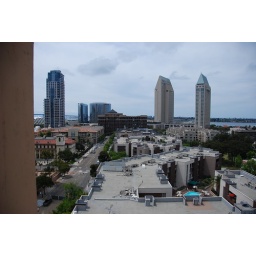
Hyatt Hotel - two towers on right. Marriott - two building in the far back